Zastava M70 assault rifle

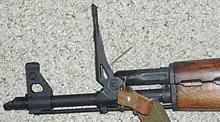
Zastava M70 rifle with grenade sights raised.

The original M70 design was based on the early pattern Soviet AK-47 (specifically Type 3), which utilised a milled receiver. There are a number of cosmetic differences between the two receiver patterns, namely the smooth left side of the receiver, which lacks the machined section normally found on original Soviet Type 3 AKs and their derivatives. The M64/M70 dust covers were secured into place by a unique locking recoil spring guide, which prevents it from being dislodged while firing rifle grenades. Additionally, Zastava serial numbers were engraved just above the magazine well on milled receiver M64s and M70s rather than on the trunnion. Even after Zastava began producing the M70 with a stamped receiver, many of the weapon's features more closely resembled those of the Type 3 AK rather than the stamped receiver AKM.